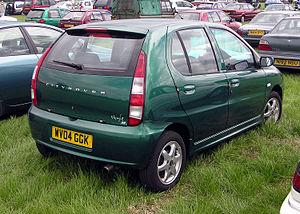
La Rover CityRover est une automobile de classe citadine fabriquée par l'ancien constructeur anglais MG Rover de 2003 à 2005. Il s'agit d'une Tata Indica rebadgée ainsi que la première voiture Rover produite en dehors de l'Europe. Elle était destinée à remplacer la Rover 100 des années 1990. Elle était produite dans l'usine Tata Motors de Pune en Inde aux côtés de la Tata Indica.